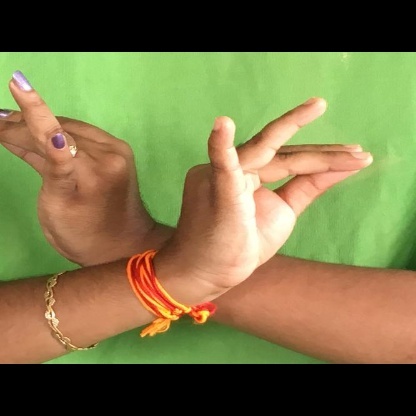
Mudra: Katakavardhana